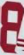
Number: 8